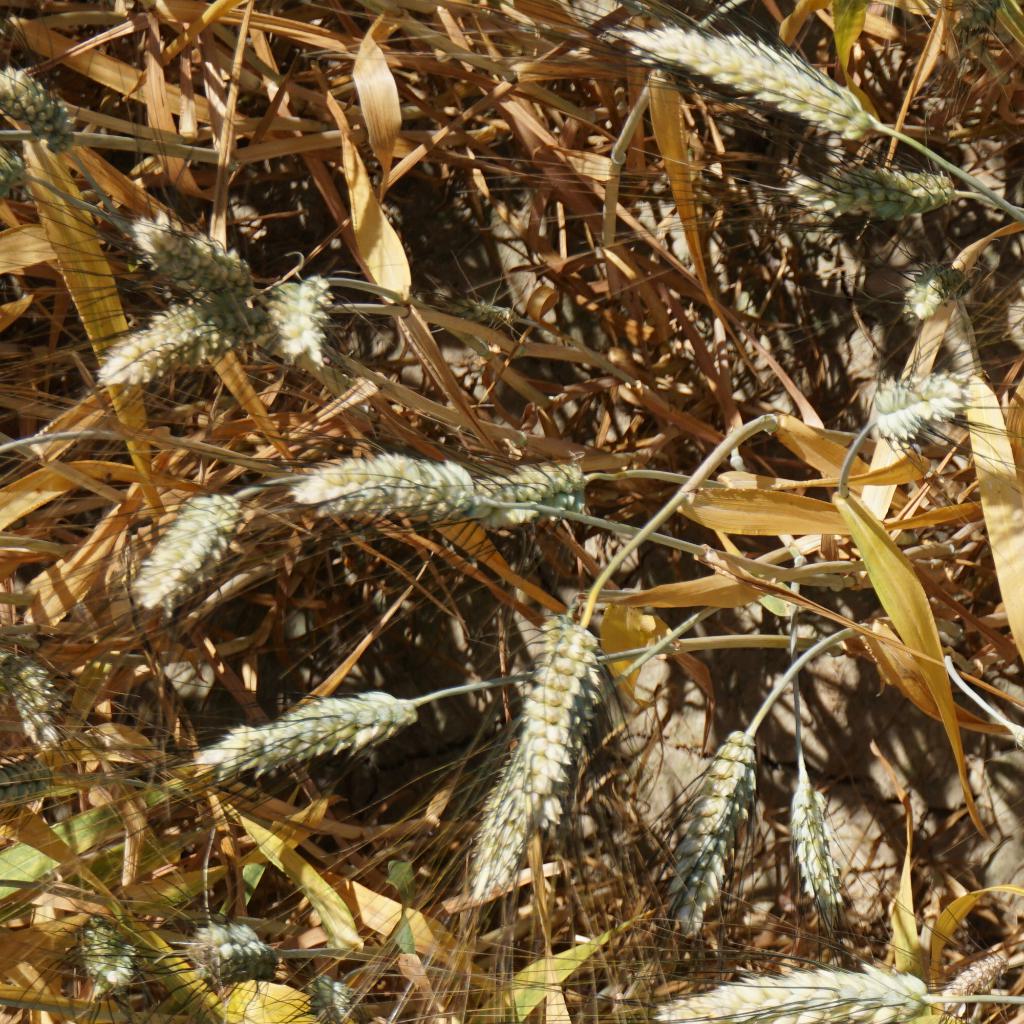
Country: France
Location: Gréoux
Wheat development stage: Filling - Ripening